Banquo

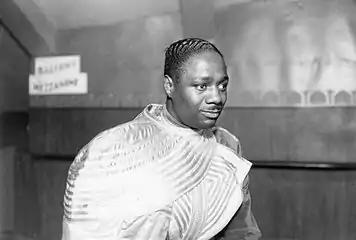
Canada Lee as Banquo in the Federal Theatre Project production of "Macbeth" (1936)

Banquo's role, especially in the banquet ghost scene, has been subject to a variety of mediums and interpretations. Shakespeare's text states: "Enter Ghost of Banquo, and sits in Macbeth's place." Several television versions have altered this slightly, having Banquo appear suddenly in the chair, rather than walking onstage and into it. Special effects and camera tricks also allow producers to make the ghost disappear and reappear, highlighting the fact that "only" Macbeth can see it.